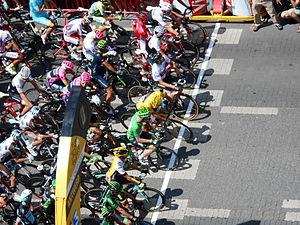
Départ 3e étape at Steen, Anvers (Antwerp)